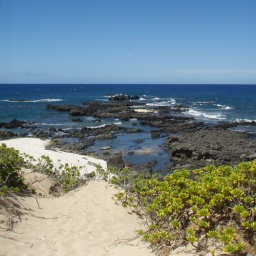
Monk seals sunning themselves in the ocean off the sacred white rocks of Ka'ena Point, the most westerly point of Oahu, Hawai'i